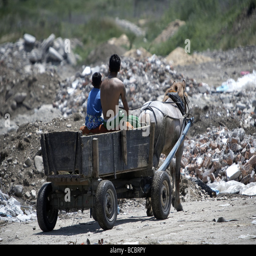
adults and children scavenging for rubbish using a horse and a city